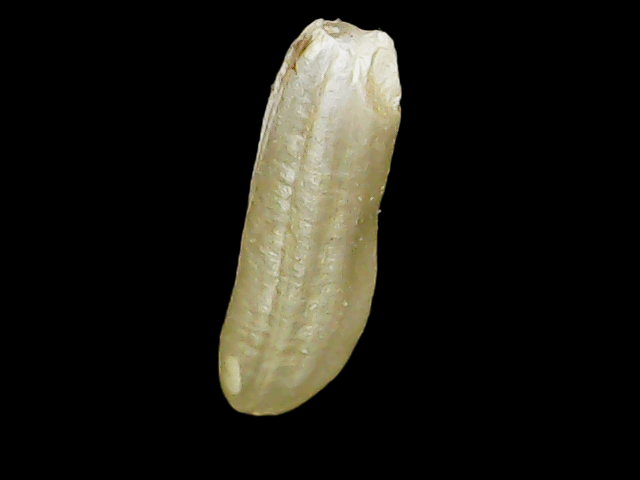
Rice variety: Binadhan16